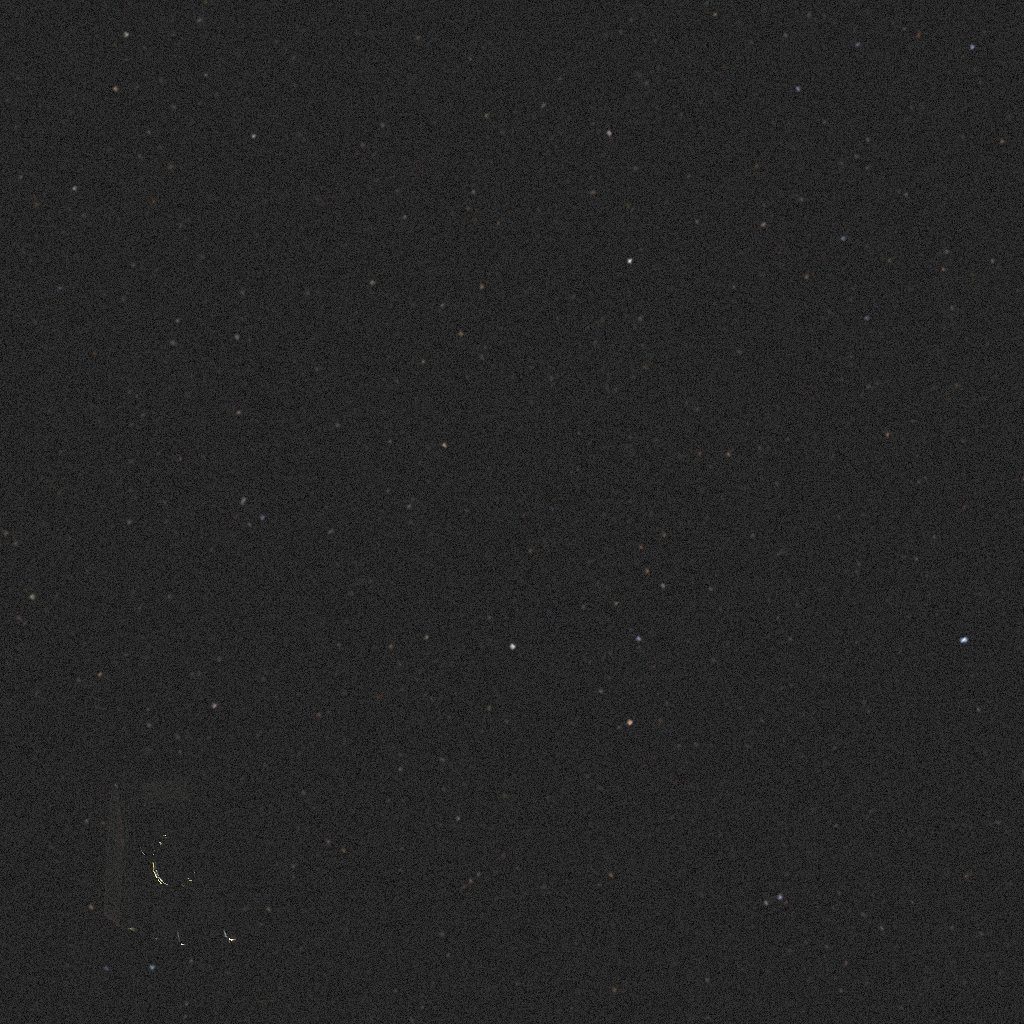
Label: cheops